Gordon Bradt

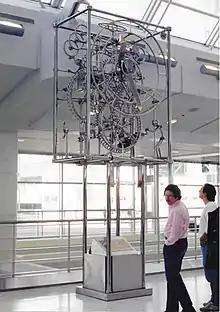
Gordon Bradt Clock in Toronto Airport 1991

As Bradt's Six Man Clock grew into bigger clocks, a 15 ft. tall chrome plated version was installed in Toronto, Ontario, Canada in the Great Hall of the new Toronto Pearson International Airport Terminal in 1991. In 1994, he built a 15 ft. tall chrome plated version of his Seven Man Pedestal Clock for the Pacific Science Center in Seattle, Washington.